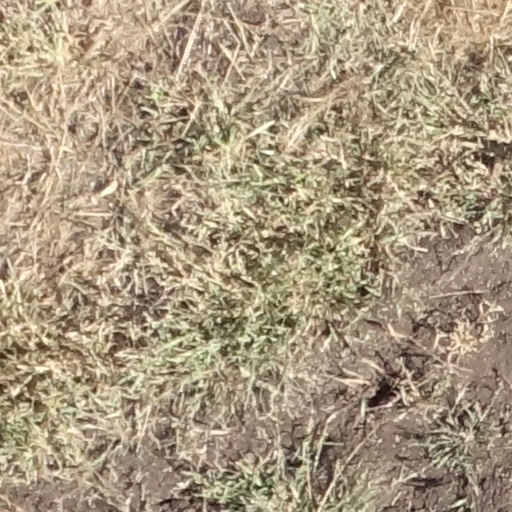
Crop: sorghum